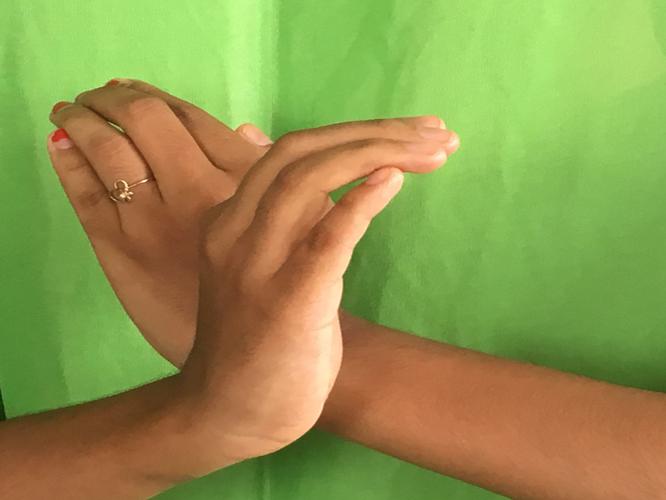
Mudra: Nagabandha
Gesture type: double_hand